Robert D. Shadley

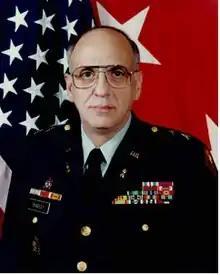
Major General Robert D. Shadley

Robert David Shadley (born August 5, 1942) is a retired general officer in the United States Army and served as the Director of Logistics, G-4, for the United States Army Forces Command at Fort McPherson, Georgia. Prior to this assignment, he served as the 28th Chief of Ordnance and Commandant of the U.S. Army Ordnance School at Aberdeen Proving Grounds, Maryland.